Frank McKetta

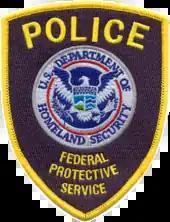
Patch of the U.S. Federal Protective Service.

Throughout his career and even after retirement, Col. Frank McKetta addressed and tried to fix many problems throughout the State Police Force. Here are a few of the main concerns and solutions he worked on and expressed with great emphasis to the police department: